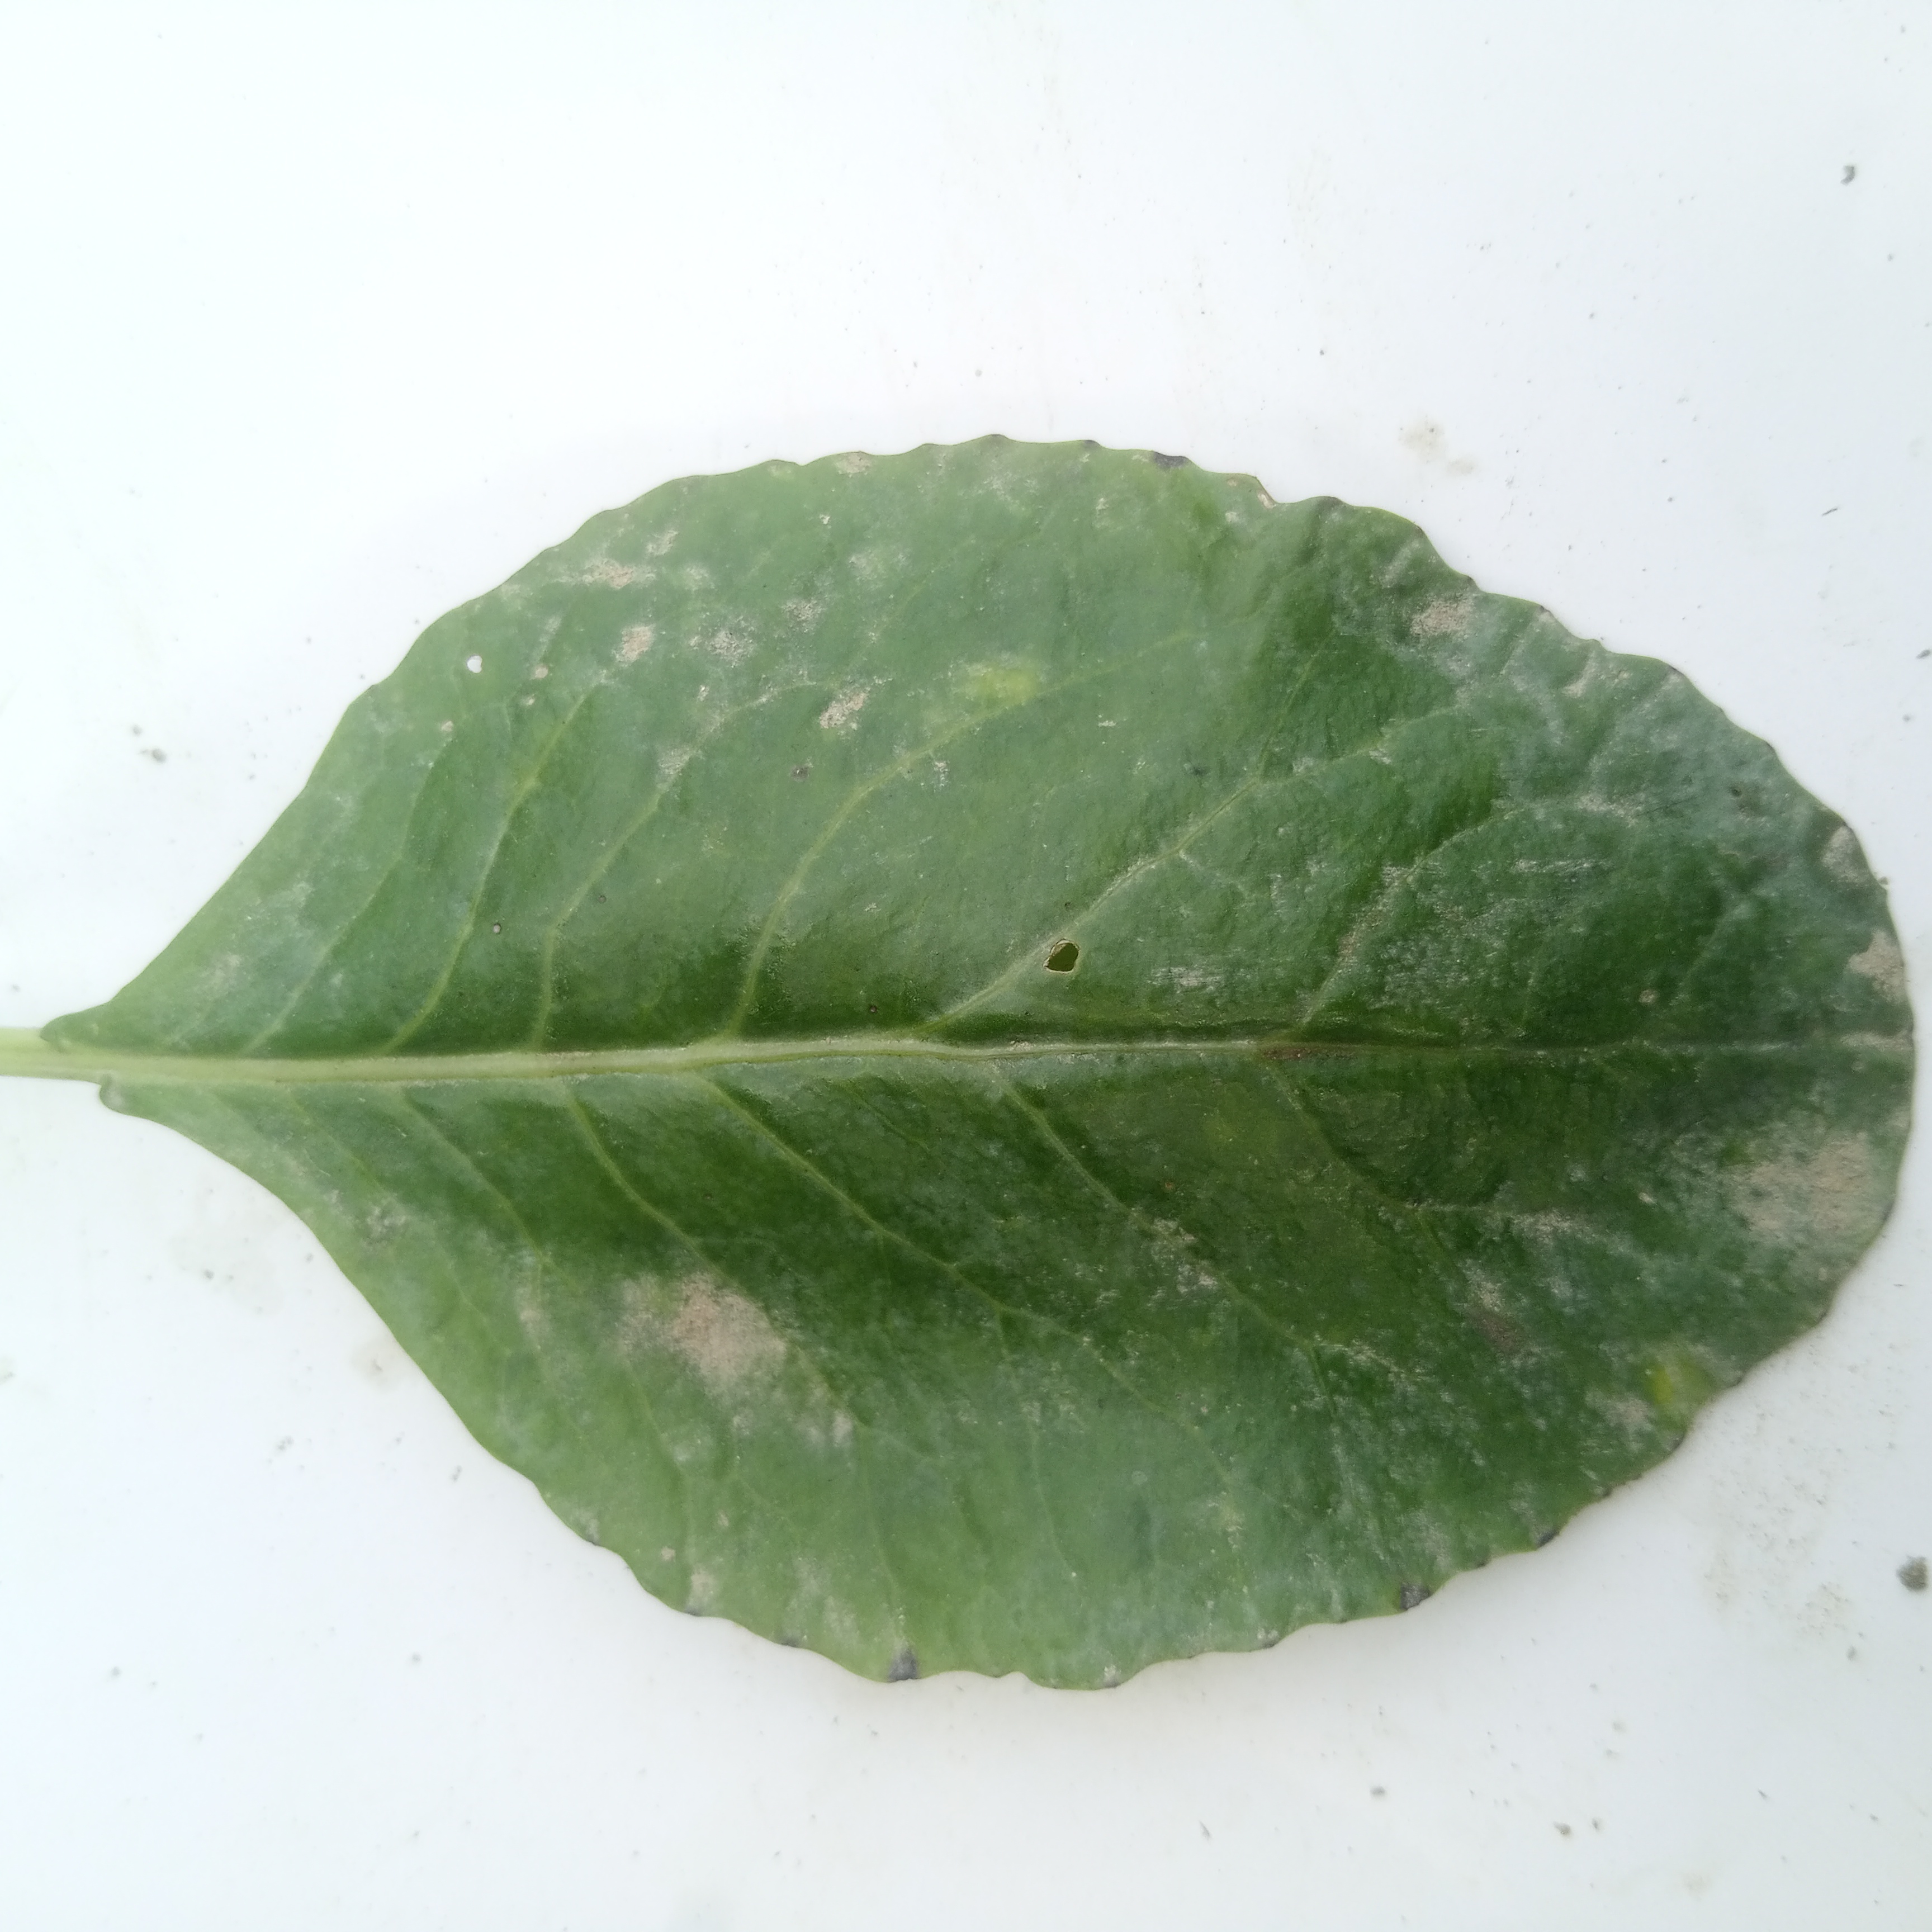
Label: Insect Hole